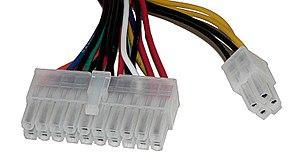
Le bloc d’alimentation, ou simplement l’alimentation, d'un PC est le matériel informatique l'alimentant. L’alimentation est chargée de convertir la tension électrique du secteur en différentes tensions continues TBT, compatibles avec les circuits électroniques de l’ordinateur.